Postage stamps and postal history of Nevis

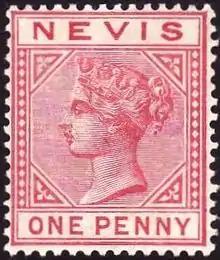
An 1884 one penny stamp of Nevis

Nevis, a British colony in the Leeward Islands, began issuing stamps in 1861.